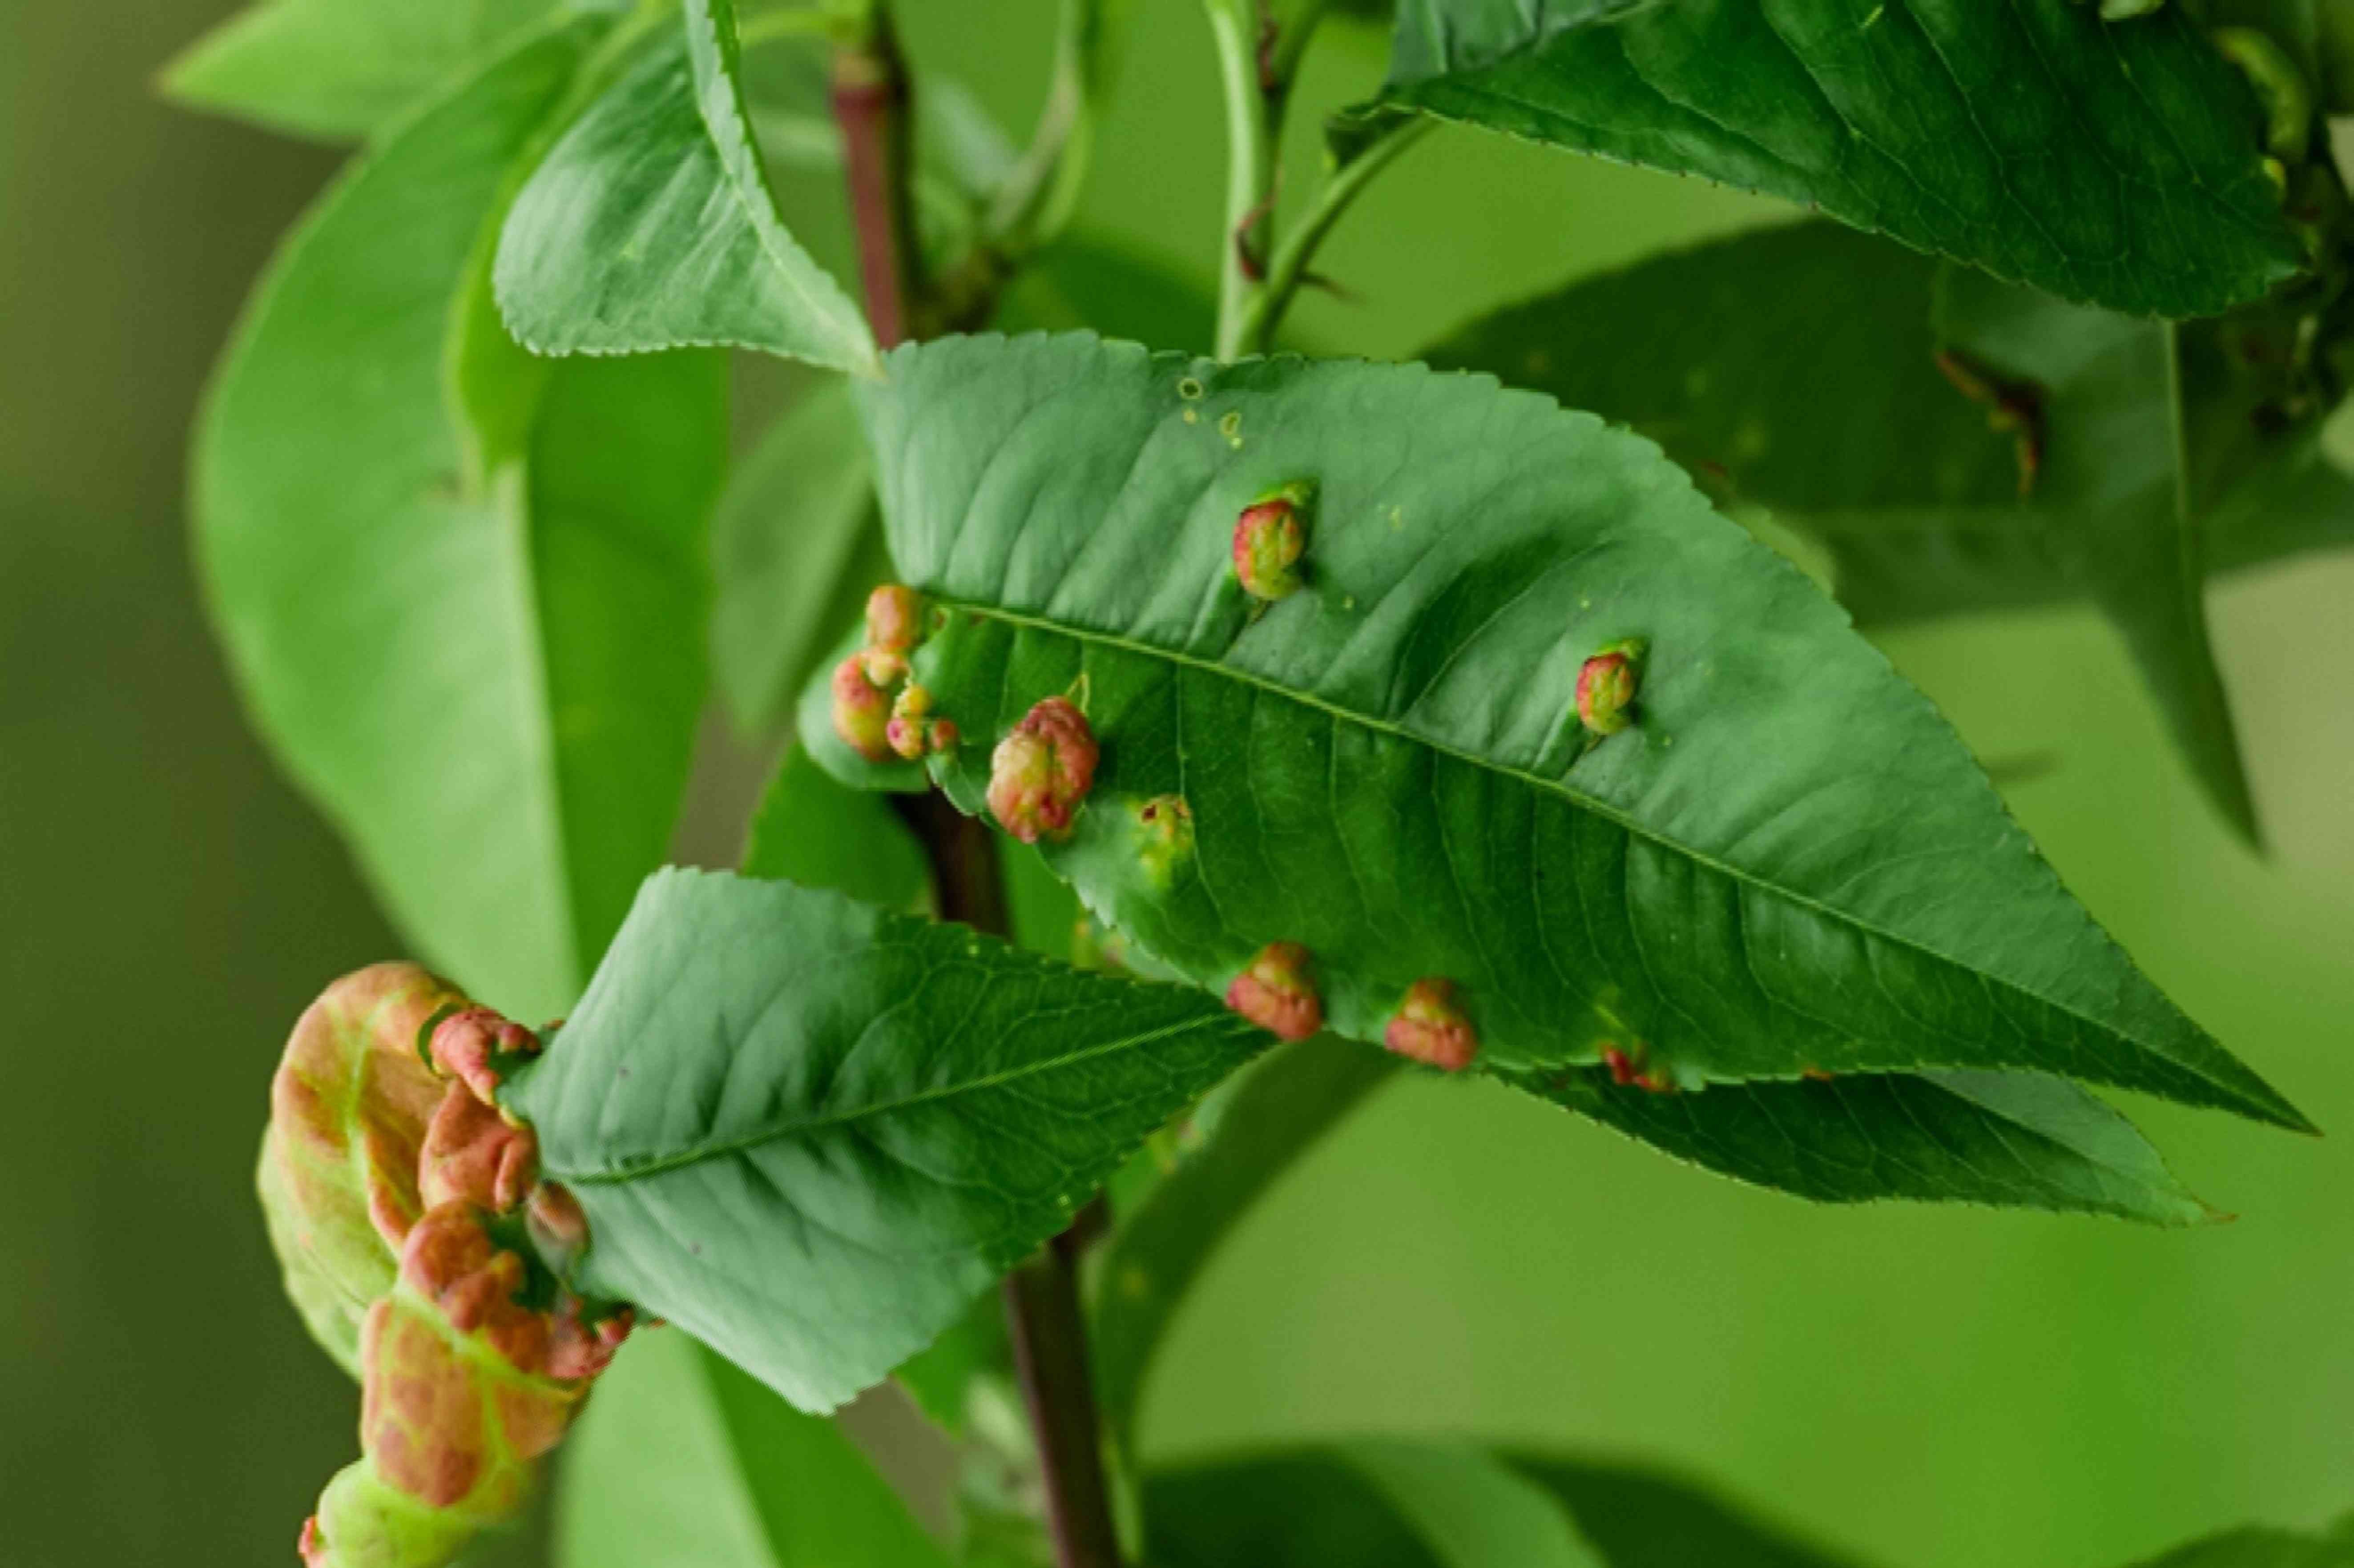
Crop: cherry
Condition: spot